High School Family

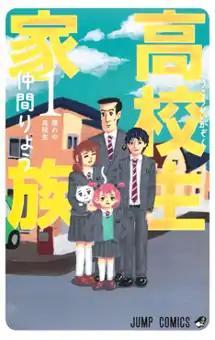
Cover of the first volume

is a Japanese manga series written and illustrated by Ryo Nakama. It was serialized in Shueisha's "Weekly Shōnen Jump" from September 2020 to February 2023, with its chapters collected in eleven volumes.